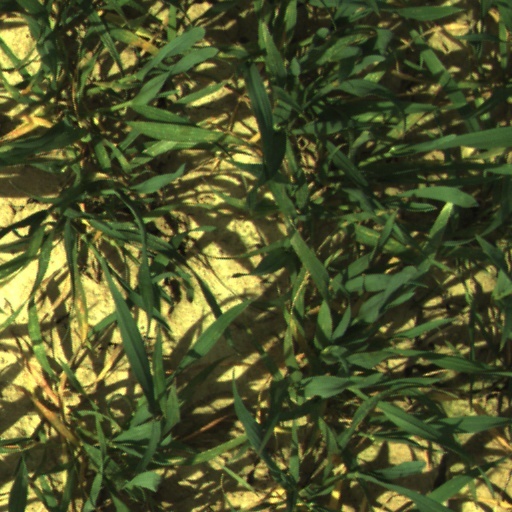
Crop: wheat